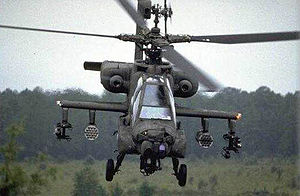
AH-64 Apache
US Armys AH-64 Apache
Boeing AH-64 Apache er den amerikanske hærs primære kamphelikopter. Den er efterfølgeren til AH-1 Cobra. Hughes udviklede AH-64, men blev opslugt af McDonnell Douglas i 1984, der igen blev overtaget af Boeing i 1997.